Microbicides for sexually transmitted infections

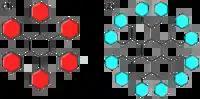
Chemical diagrams: one simpler and red, the other more complex and light blue

VivaGel is a sexual lubricant with antiviral properties manufactured by Australian pharmaceutical company Starpharma. The active ingredient is a nanoscale dendrimeric molecule (which binds to viruses and prevents them from affecting an organism's cells). Experimental results with VivaGel indicate 85–100% effectiveness at blocking transmission of both HIV and genital herpes in macaque monkeys. It has passed the animal-testing phases of the drug-approval process in Australia and the United States, which will be followed by initial human safety tests. The National Institutes of Health and the National Institute of Allergy and Infectious Diseases have awarded grants totaling $25.7 million for VivaGel's development and testing. VivaGel is being developed as a standalone microbicide gel and an intra-vaginal microbicide. It is also being evaluated for use in condoms. It is hoped that VivaGel will provide an extra resource to mitigate the sub-Saharan AIDS pandemic.